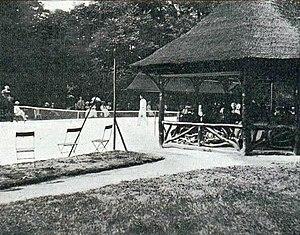
Le cours de l'île de Puteaux, lors des finales du tennis aux Jeux Olympiques de 1900.
Les épreuves de tennis aux Jeux olympiques de 1900 de Paris se déroulent sur l'île de Puteaux, alors île Rothschild du 6 au 11 juillet.